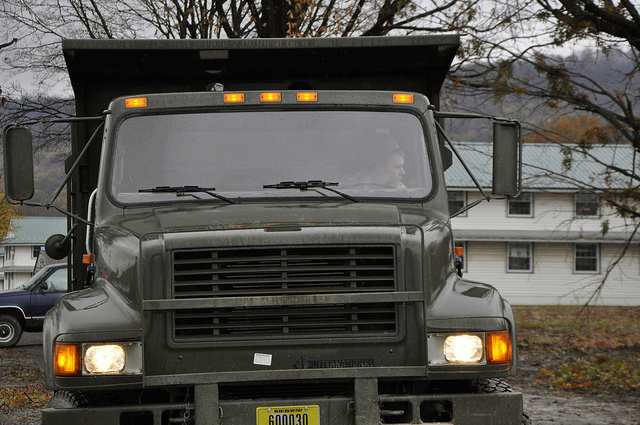
A large truck with its lights on in front of white buildings.

This photograph displays a large commercial truck driving down the road.

A large gray transport truck driving down a city street.

a close up of a truck parked in a field near some trees

a guy sitting inside a truck with the lights on.